Francis Earl Johnston

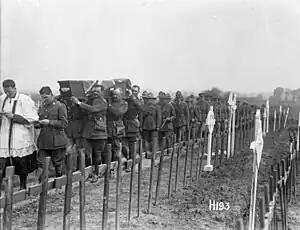
The coffin of Brigadier General Francis Earl Johnston, carried by fellow brigadier-generals, leads the funeral procession, 18 August 1917

Following the withdrawal of Allied forces from Gallipoli to Egypt, the NZEF, now reinforced, had sufficient men to form a stand-alone divisional size formation, the New Zealand Division. Johnston's brigade, now designated the 1st Infantry Brigade, would be one of three infantry brigades in the division. The division was sent to France, where it was involved in operations on the Western Front, and Johnston was again mentioned in despatches for his leadership during the Battle of the Somme.